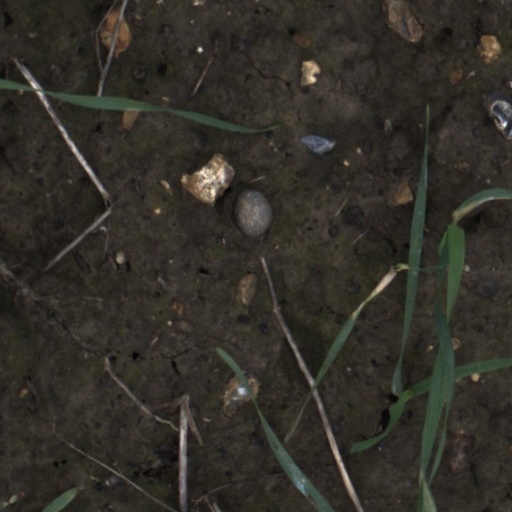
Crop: wheat